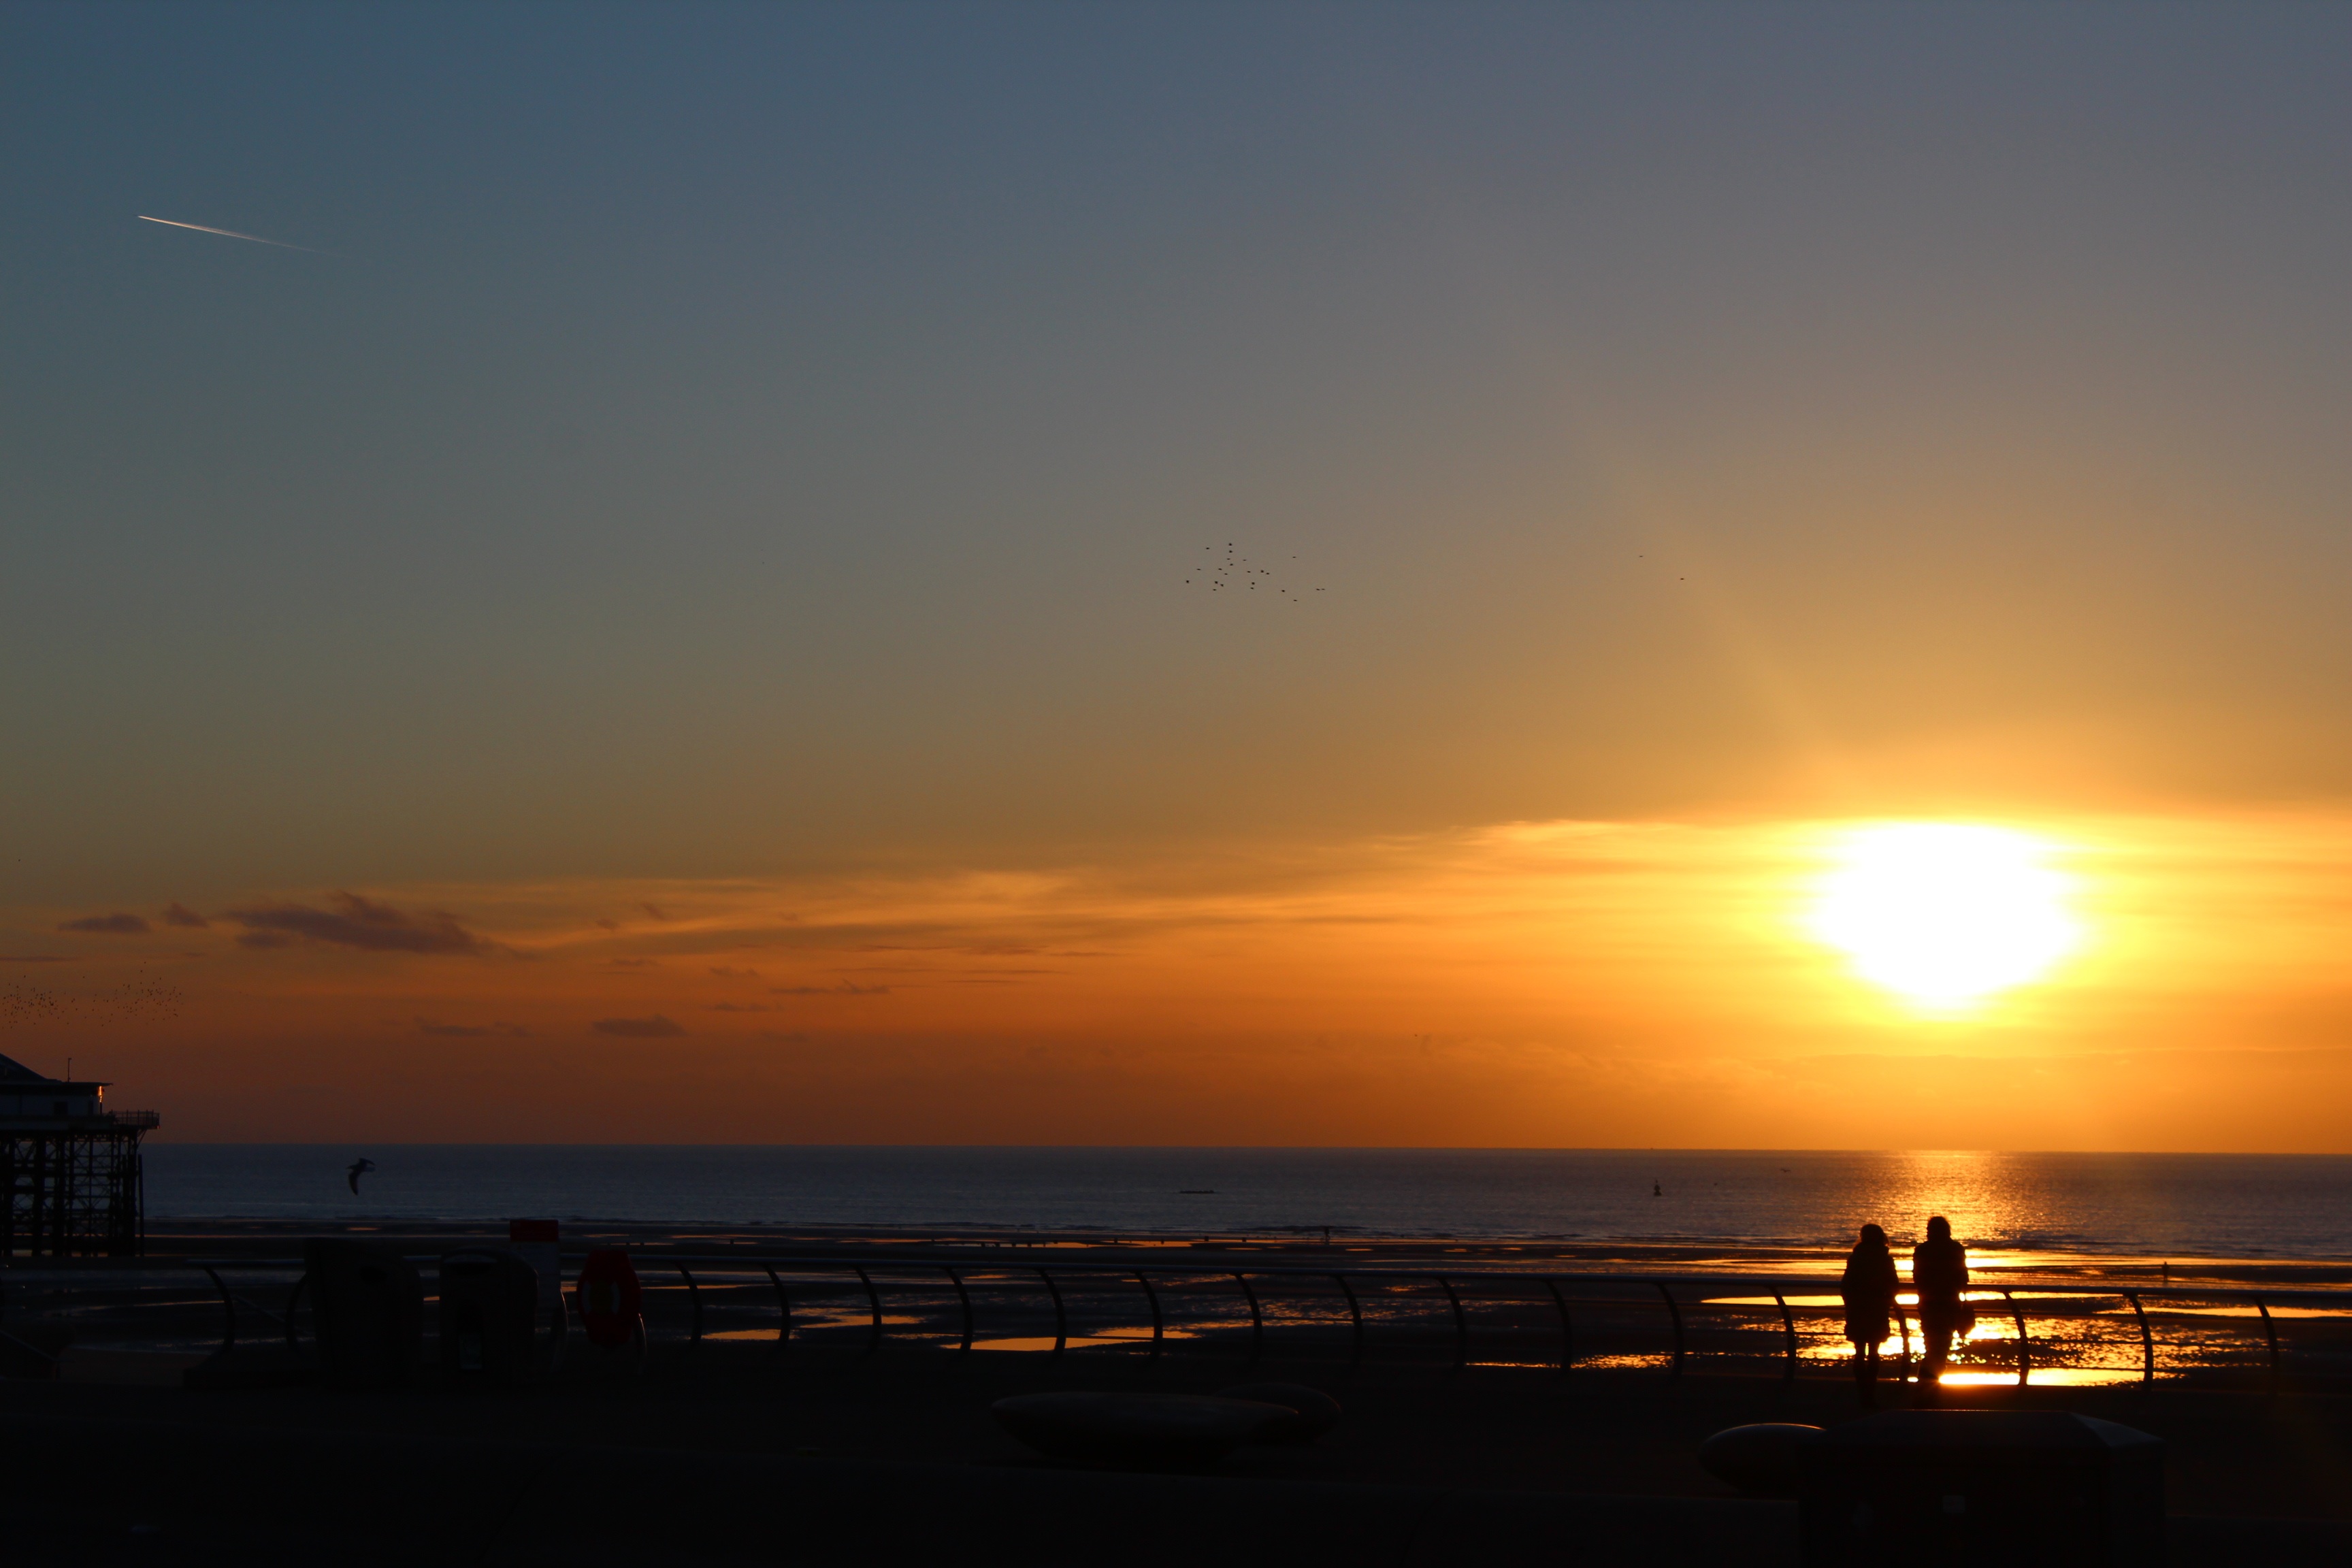
beach, sea, coast, horizon, sky, sun, sunrise, sunset, sunlight, morning, dawn, dusk, evening, afterglow, red sky at morning